L'insegnante balla... con tutta la classe

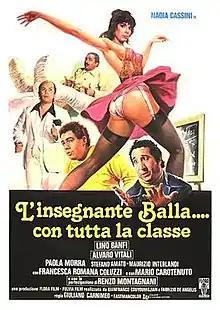
Italian theatrical release poster

L'insegnante balla... con tutta la classe (literally "The schoolteacher dances ... with the whole class") is a 1979 commedia sexy all'italiana directed by Giuliano Carnimeo. The film is the first in the "Schoolteacher" film series which does not star Edwige Fenech in the main role. It is considered the breakout title for Nadia Cassini.